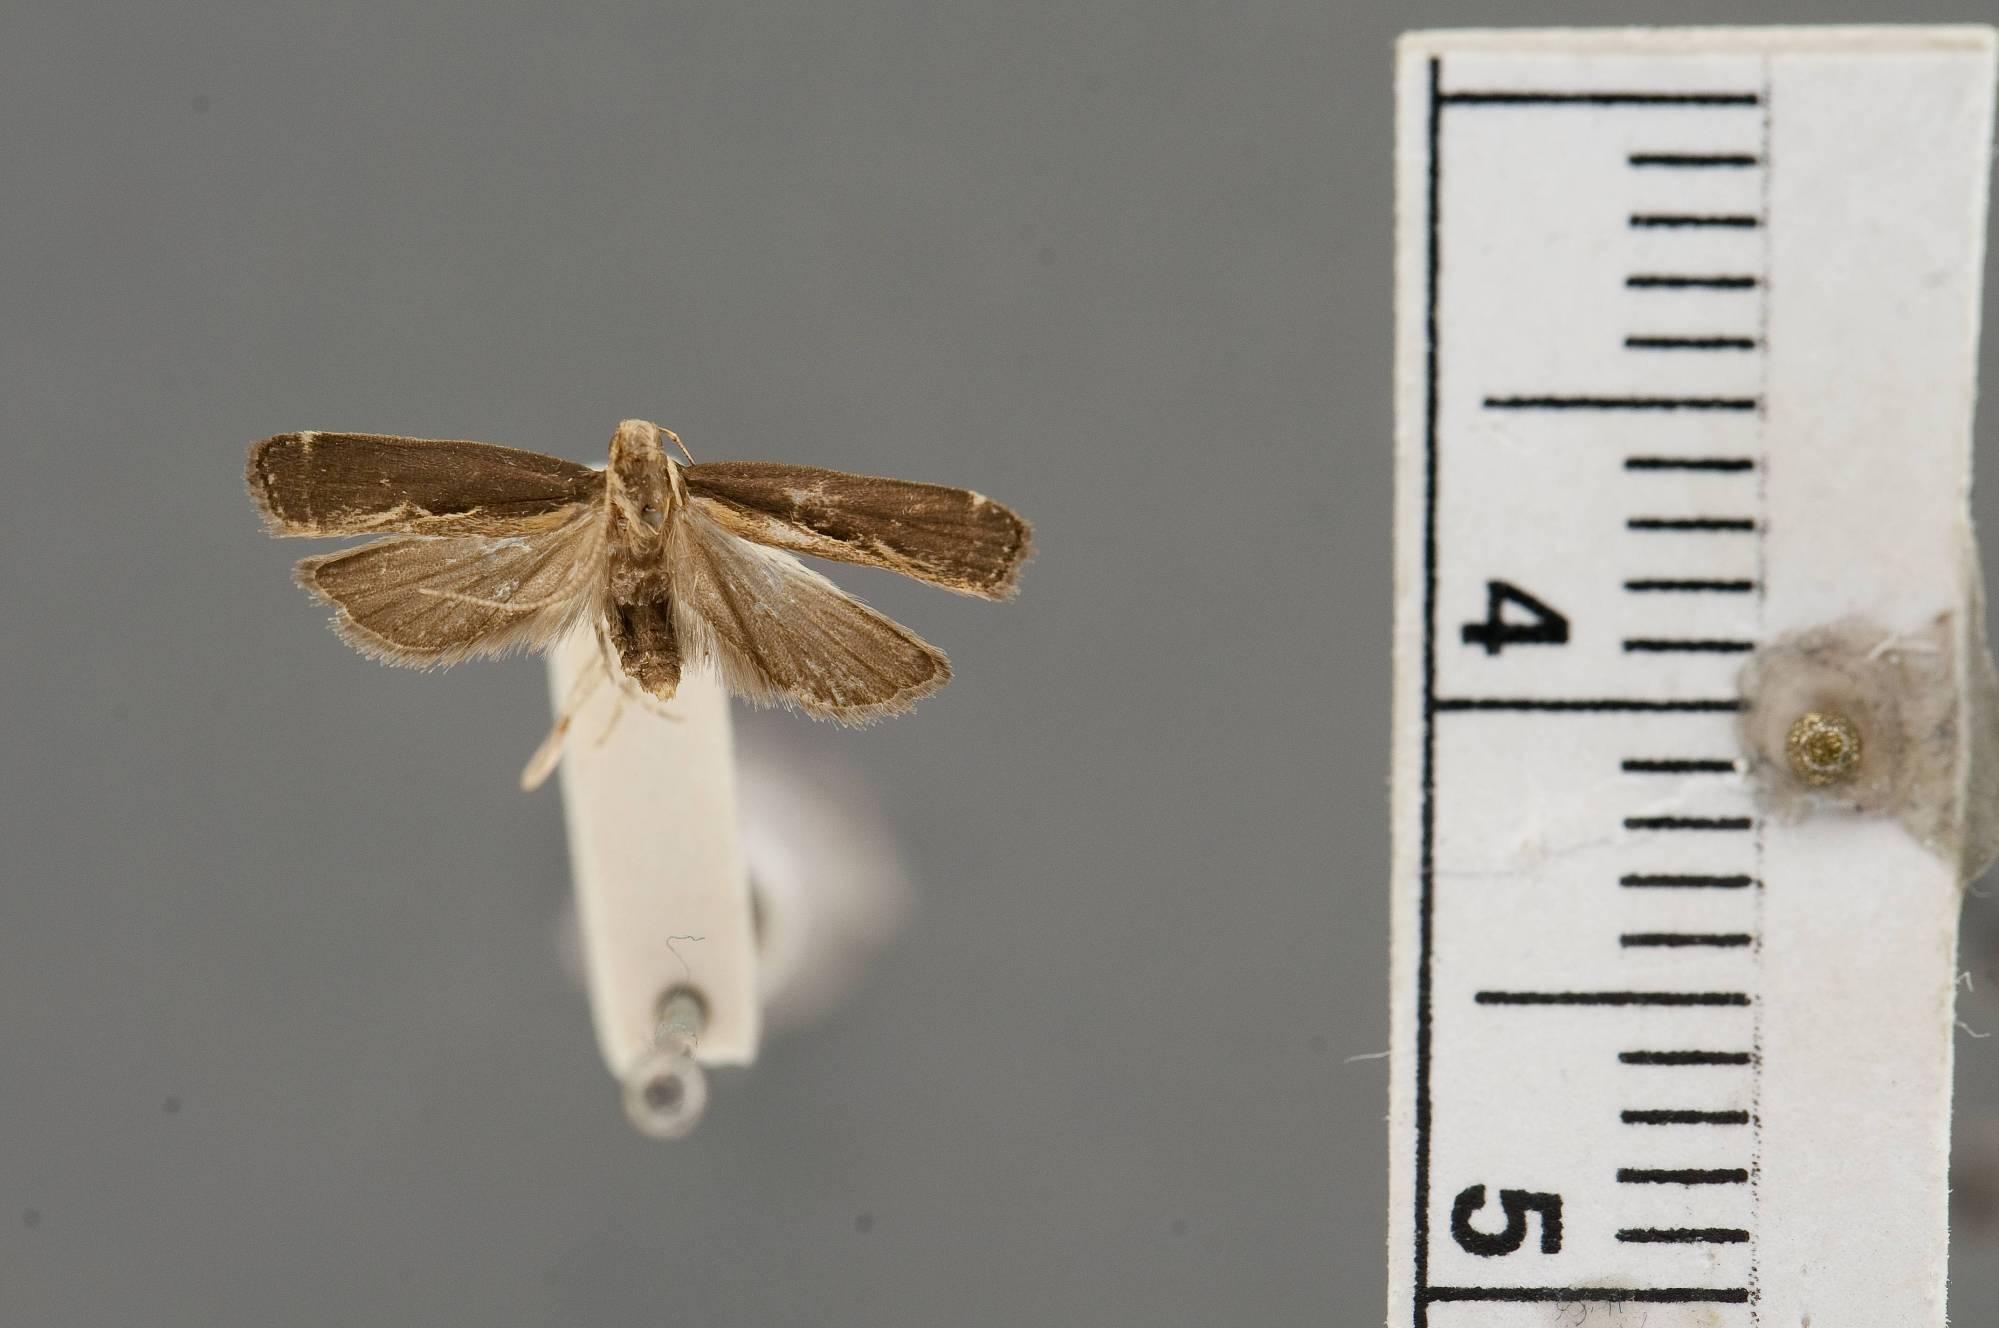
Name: Dichomeris servilis
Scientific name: Dichomeris servilis Walsingham, 1911
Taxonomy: Animalia, Arthropoda, Insecta, Lepidoptera, Glossata, Gelechiidae, Dichomerinae
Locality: Tabernilla, Canal Zone, Panama
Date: Jun 1907